Indian Institute of Cartoonists

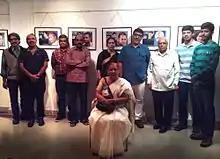
Bangalore Cartoonists from various media houses at the Cartoon Exhibition (7–28 January 2017) by Shekhar Gurera.

After the demise of the IIC Chairman B. V. Ramamurthy, Ashok Kheny (M.D. "Nandi Infrastructure Corridor Enterprise" and an ardent admirer of the cartoons) step forward as Honorary Chairman of the institute. He dedicated the Institute 5000 square feet of premises in the heart of Bangalore to establish the "Indian Cartoon Gallery", first of its kind in India. The premises has a vast, tastefully designed 2000 sq. ft. of Gallery, a conference hall and a space for a Library. Since then, every month the gallery is conducting fresh cartoon exhibition of the professional as well as amateur cartoonist. Later on the gallery has been awarded by the Limca Book of Records.